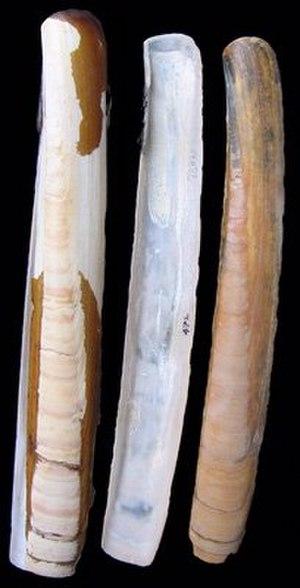
Les Pharidae forment une famille de mollusques bivalves appartenant à la super-famille des Solenoidea et communément appelés couteaux.